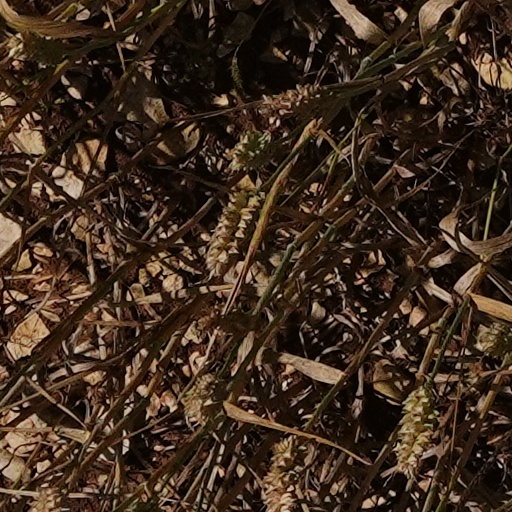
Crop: wheat